Hear my prayer, O Lord (Purcell)

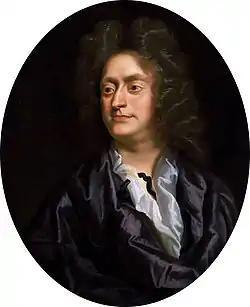
Portrait of the composer , 1695

"Hear my prayer, O Lord", Z. 15, is an eight-part choral anthem by the English composer Henry Purcell (1659–1695). The anthem is a setting of the first verse of Psalm 102 in the version of the Book of Common Prayer. Purcell composed it c. 1682, at the beginning of his tenure as Organist and Master of the Choristers for Westminster Abbey.